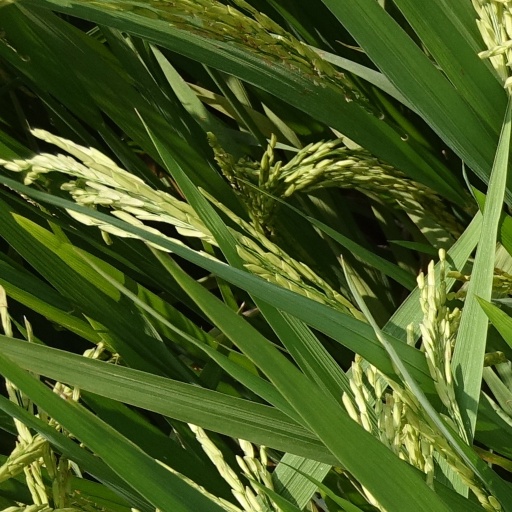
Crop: rice